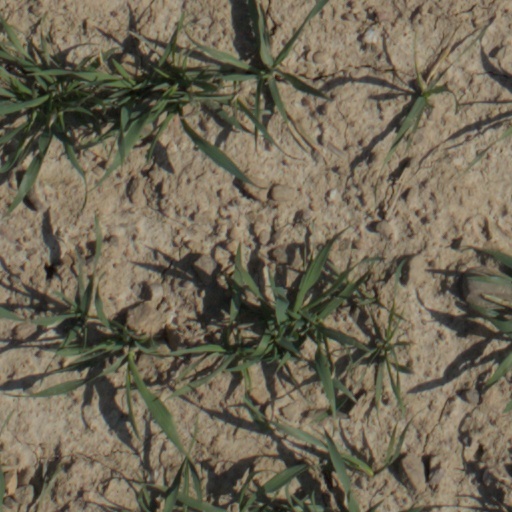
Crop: wheat